Hyppolyte Mondain

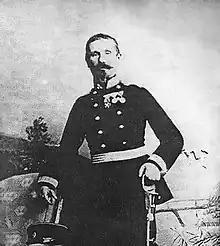
Hyppolyte Mondain

Hippolyte Florentain Mondain (24 April 1811 in Paris, First French Empire – 11 January 1900 in Paris, French Third Republic) was the first Serbian Minister of War. Originally from France, Mondain was invited to take over the newly formed Ministry of Defence at the initiative of the State Council of the Principality of Serbia, which he did from 1862 to 1865. He significantly reformed the Army of the Principality of Serbia and gave it the basis on which it later developed. While he was a captain of engineers in France, Mondain was sent to Belgrade from 1853 to 1856 with a mission to study the possibilities of defending Serbia if it was drawn into the Crimean War. He implemented a series of reforms to organize the Serbian army according to the French model. For those merits, he was awarded the title of honorary general.